Württembergische Landesbibliothek

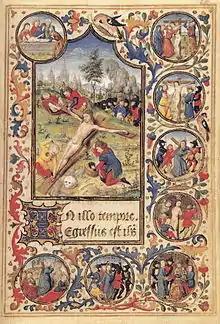
A page from the 15th-century "Sachsenheimgebetbuch", Cod. brev. 162 (bought in 1960)

The library was founded by Karl Eugen, Duke of Württemberg as a public ducal library ("Herzogliche Öffentliche Bibliothek") in Ludwigsburg, then state capital of Württemberg, on the occasion of his 37th birthday on 11 February 1765. The library was relocated to the Stuttgart "Herrenhaus" in 1777. Karl Eugen acted as the library director until his death, trying to establish one of Germany's leading libraries. To achieve this goal, he merged existing ducal collections with a collection he bought from his first librarian, Joseph Uriot, creating a collection of well over 10,000 volumes. The ducal collections of antiquities and coins were also added to the library collection. Karl Eugen also bought important collections for his library (including the bible collections of preacher Josias Lorck, Copenhagen, and of archdeacon Georg Wolfgang Panzer, Nuremberg). With the right of legal deposit of new books transferred from the government library "Bibliothek des Regierungsrats" to the new public library and the incorporation of many state-run administration libraries from all over the country, the collections grew quickly. At Karl Eugen's death, the library held 100,000 volumes.